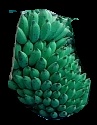
Variety: rasbale
Grade: grade3